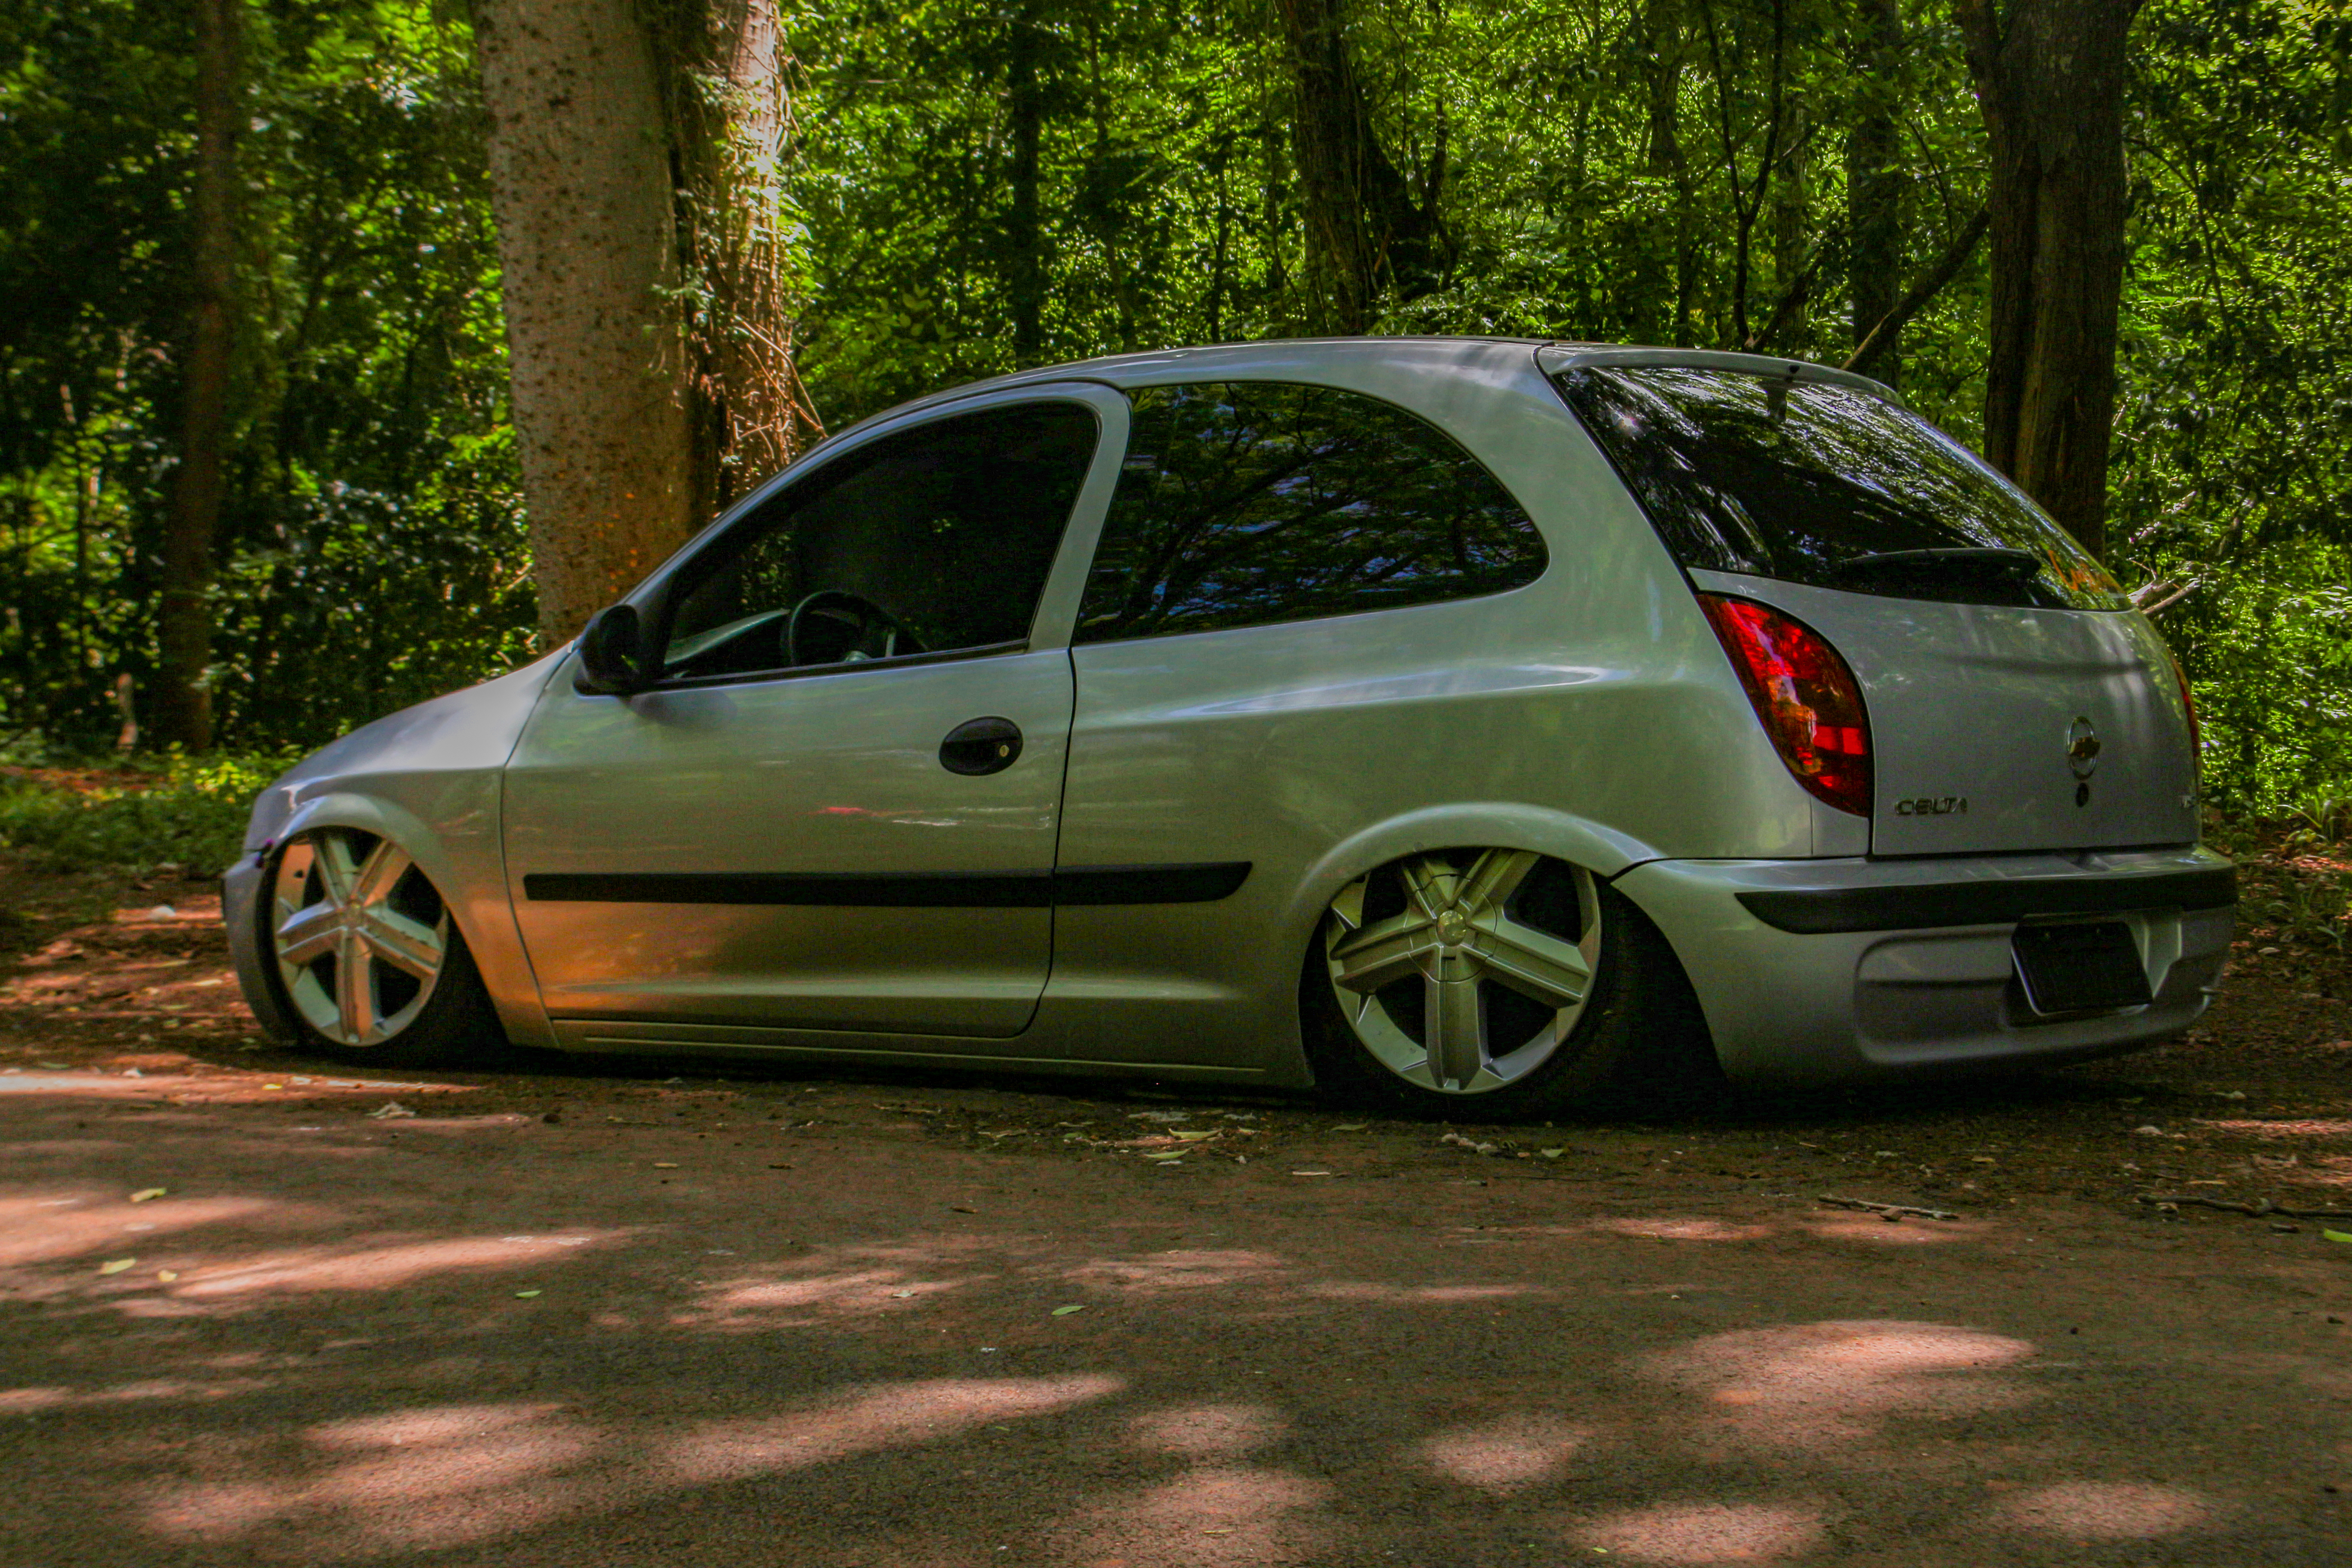
lowered, car, motor vehicle, vehicle, wheel, automotive design, family car, road, automotive wheel system, rim, city car, hardware, compact car, bumper, automotive exterior, vehicle door, hatchback, subcompact car, hot hatch, automotive tire, street, sedan, auto part